Zois Mansion

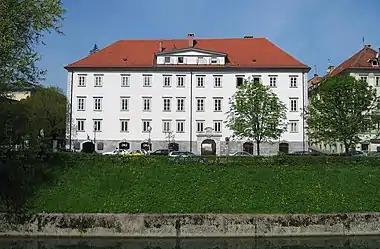
Zois Mansion on the bank of the Ljubljanica River in Ljubljana

Zois Mansion is a mansion in Ljubljana, the capital of Slovenia. It stands in the Center District, at Breg, a street on the west (left) bank of the Ljubljanica, between Teutonic Street to the north and Zois Street to the south. The mansion served as residence of Baron Sigmund Zois, a leading figure of Enlightenment in the Slovene Lands of the Austrian monarchy and supporter of the revival of Slovene culture and literature.